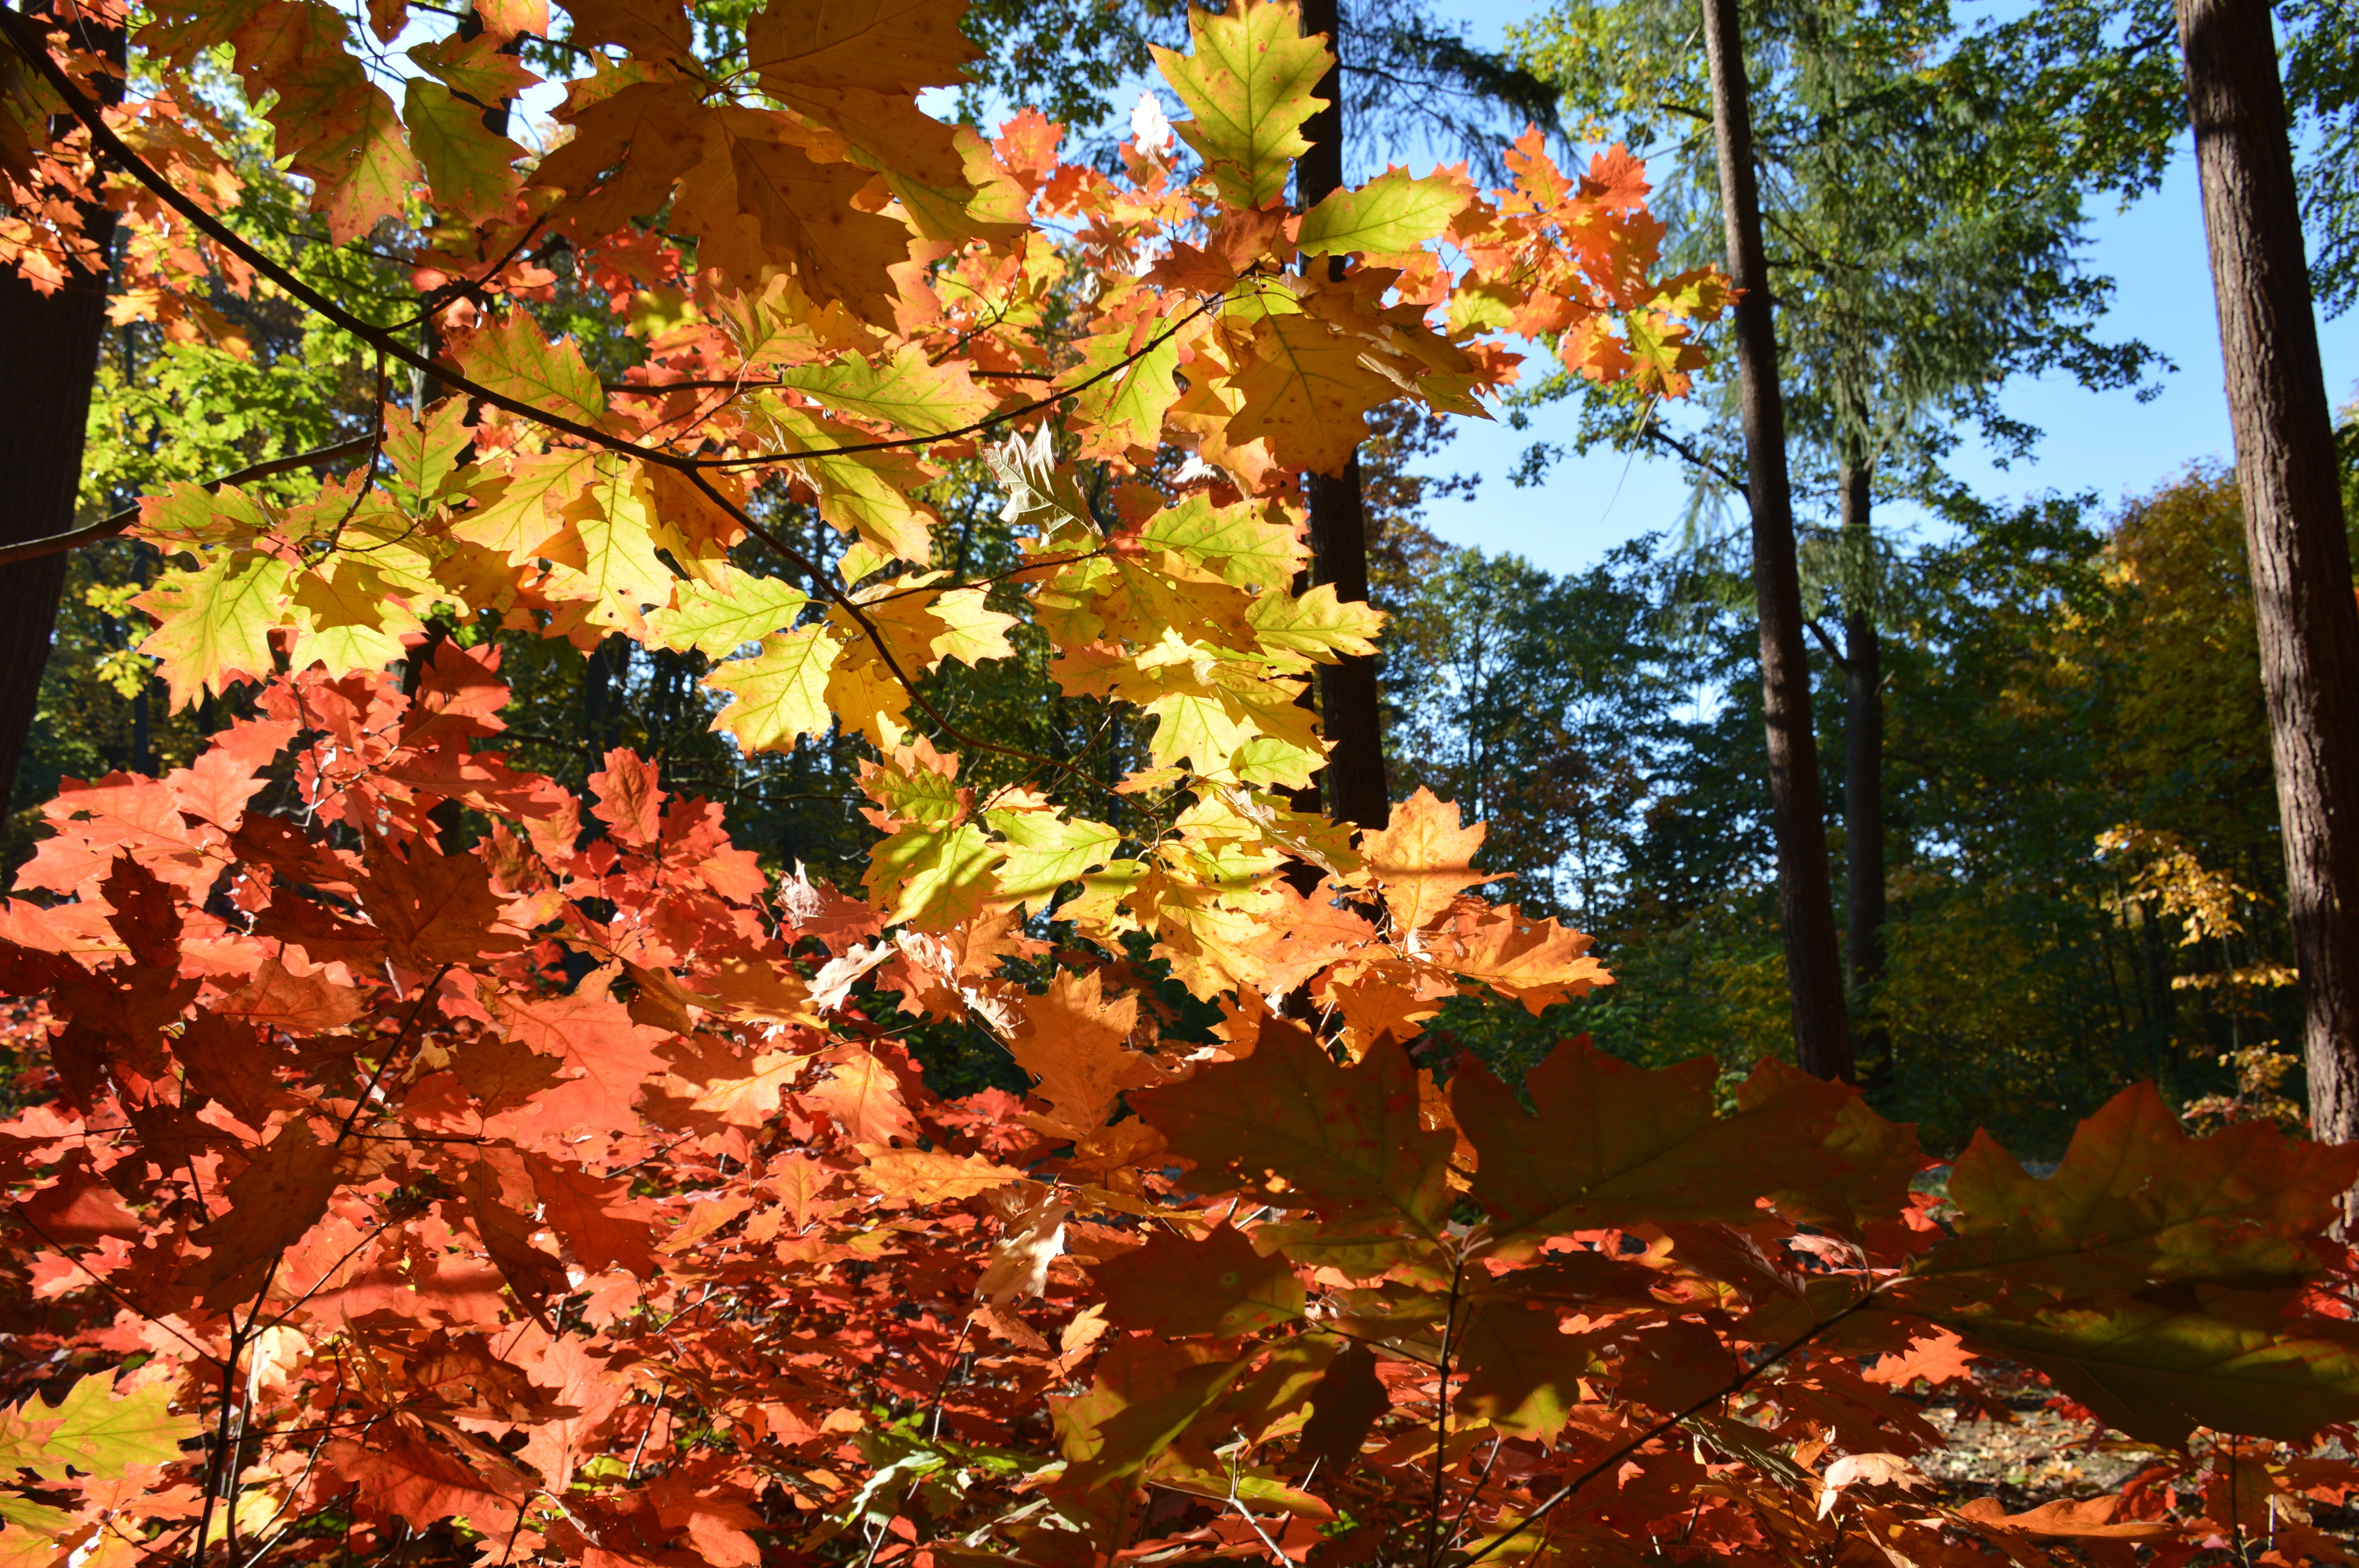
landscape, tree, nature, forest, branch, light, plant, wood, sun, sunlight, leaf, flower, foliage, color, autumn, shadow, botany, yellow, season, maple tree, trees, leaves, colors, deciduous, oak, woodland, autumn leaves, red oak, flowering plant, quercus robur, woody plant, land plant